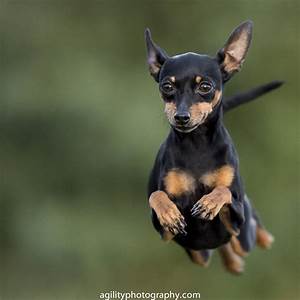
Label: dog